Bull Ring, Birmingham

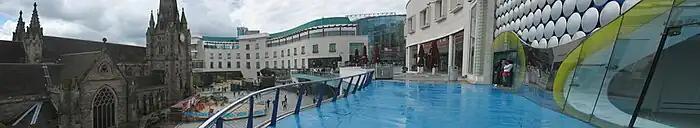
The commercial heart of Birmingham; (l-r) St. Martin's Church, St. Martin's Square, the shopping complex and Selfridges building.

In 1955, shops began to close down as the redevelopment of the area was proposed. Plans drawn up showed the creation of new roads and the demolition of old ones and all the buildings on the proposed site. Eleven companies submitted plans for the new Bull Ring however, Birmingham City Council elected to go for the proposals submitted by John Laing & Sons which used substantial material from designs by James A. Roberts. Demolition began in the late-1950s beginning with the demolition of the old fish market. Construction commenced in the summer of 1961.